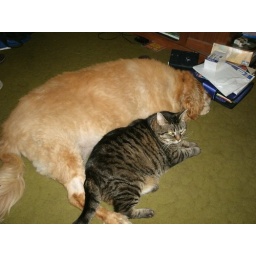
My golden is sick and our cat just stays near her. Lexie,our dog,puts up with Toonsie our cat ,but Toonsie just Loves Lexie.